Question: Please indicate a possible affordance area of the bowl that can be used for holding
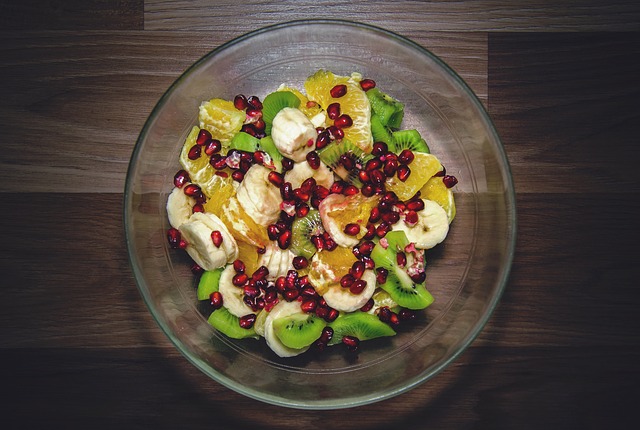
Answer: [113, 15, 524, 407]